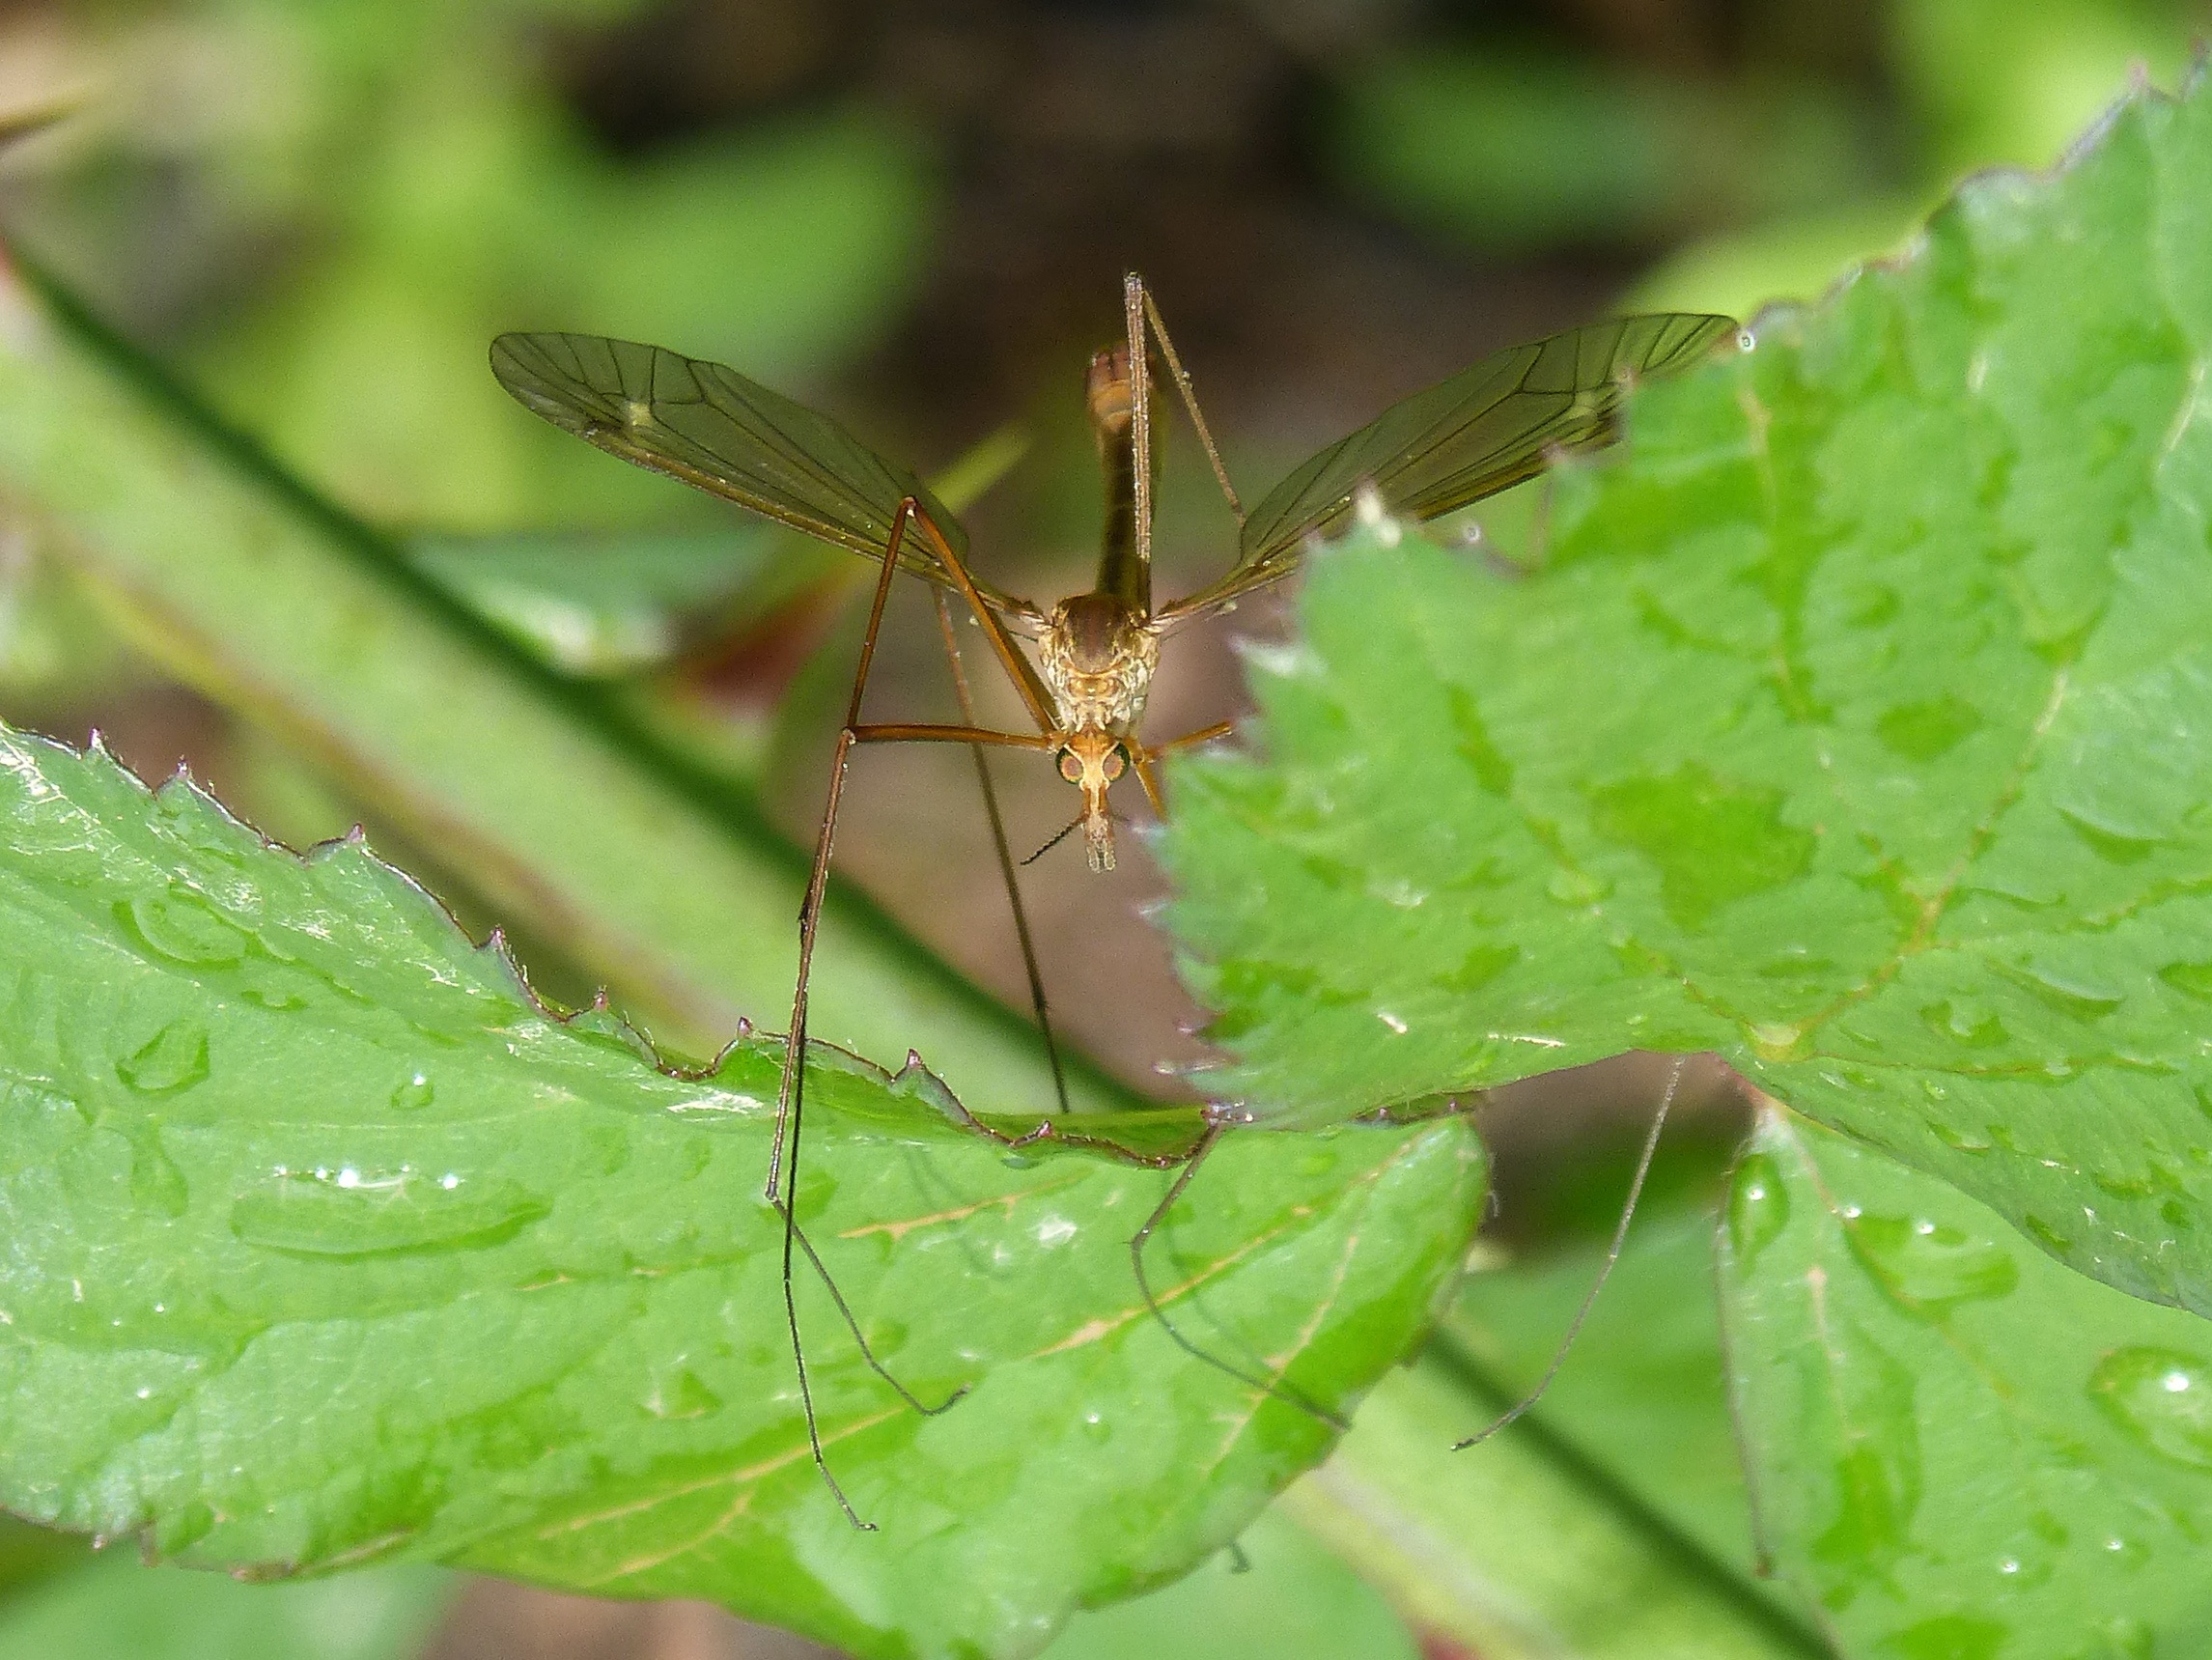
nature, wing, photography, leaf, green, insect, fauna, invertebrate, close up, leaves, wings, detail, mosquito, grasshopper, macro photography, arthropod, lycaenid, net winged insects